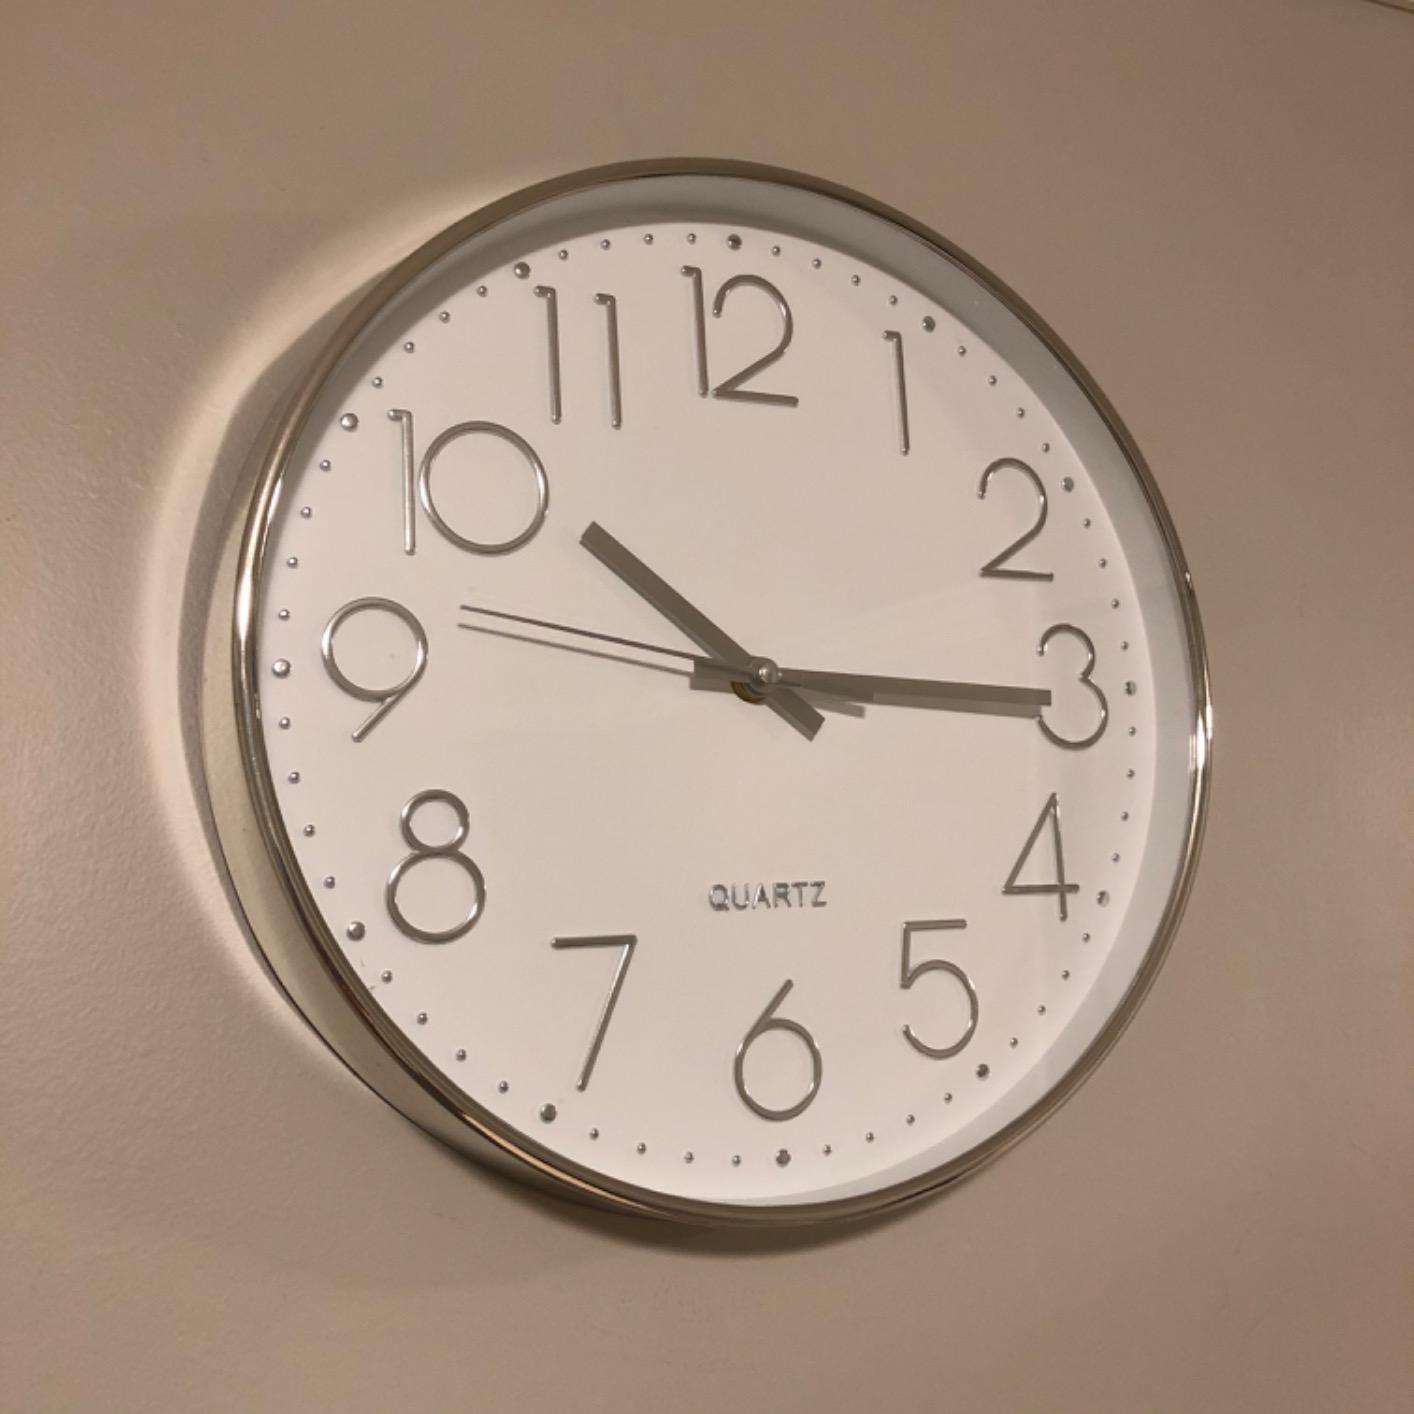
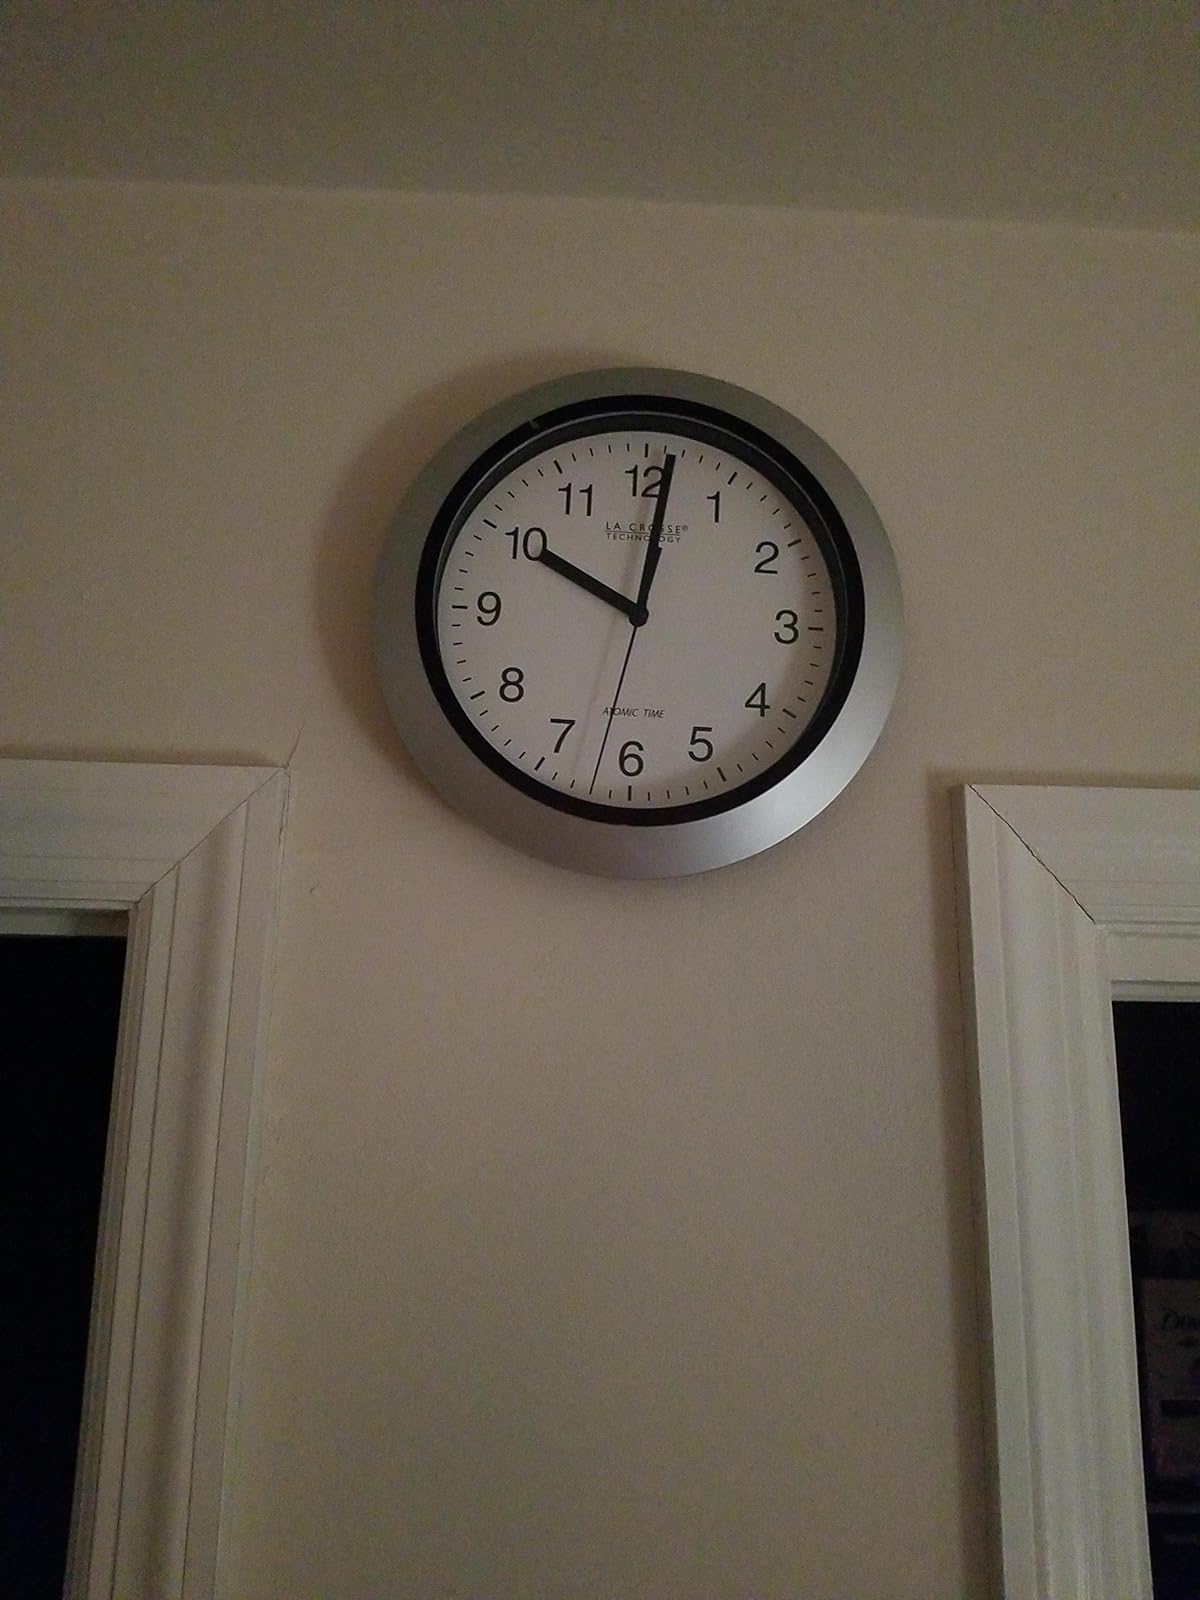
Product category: clock
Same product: no